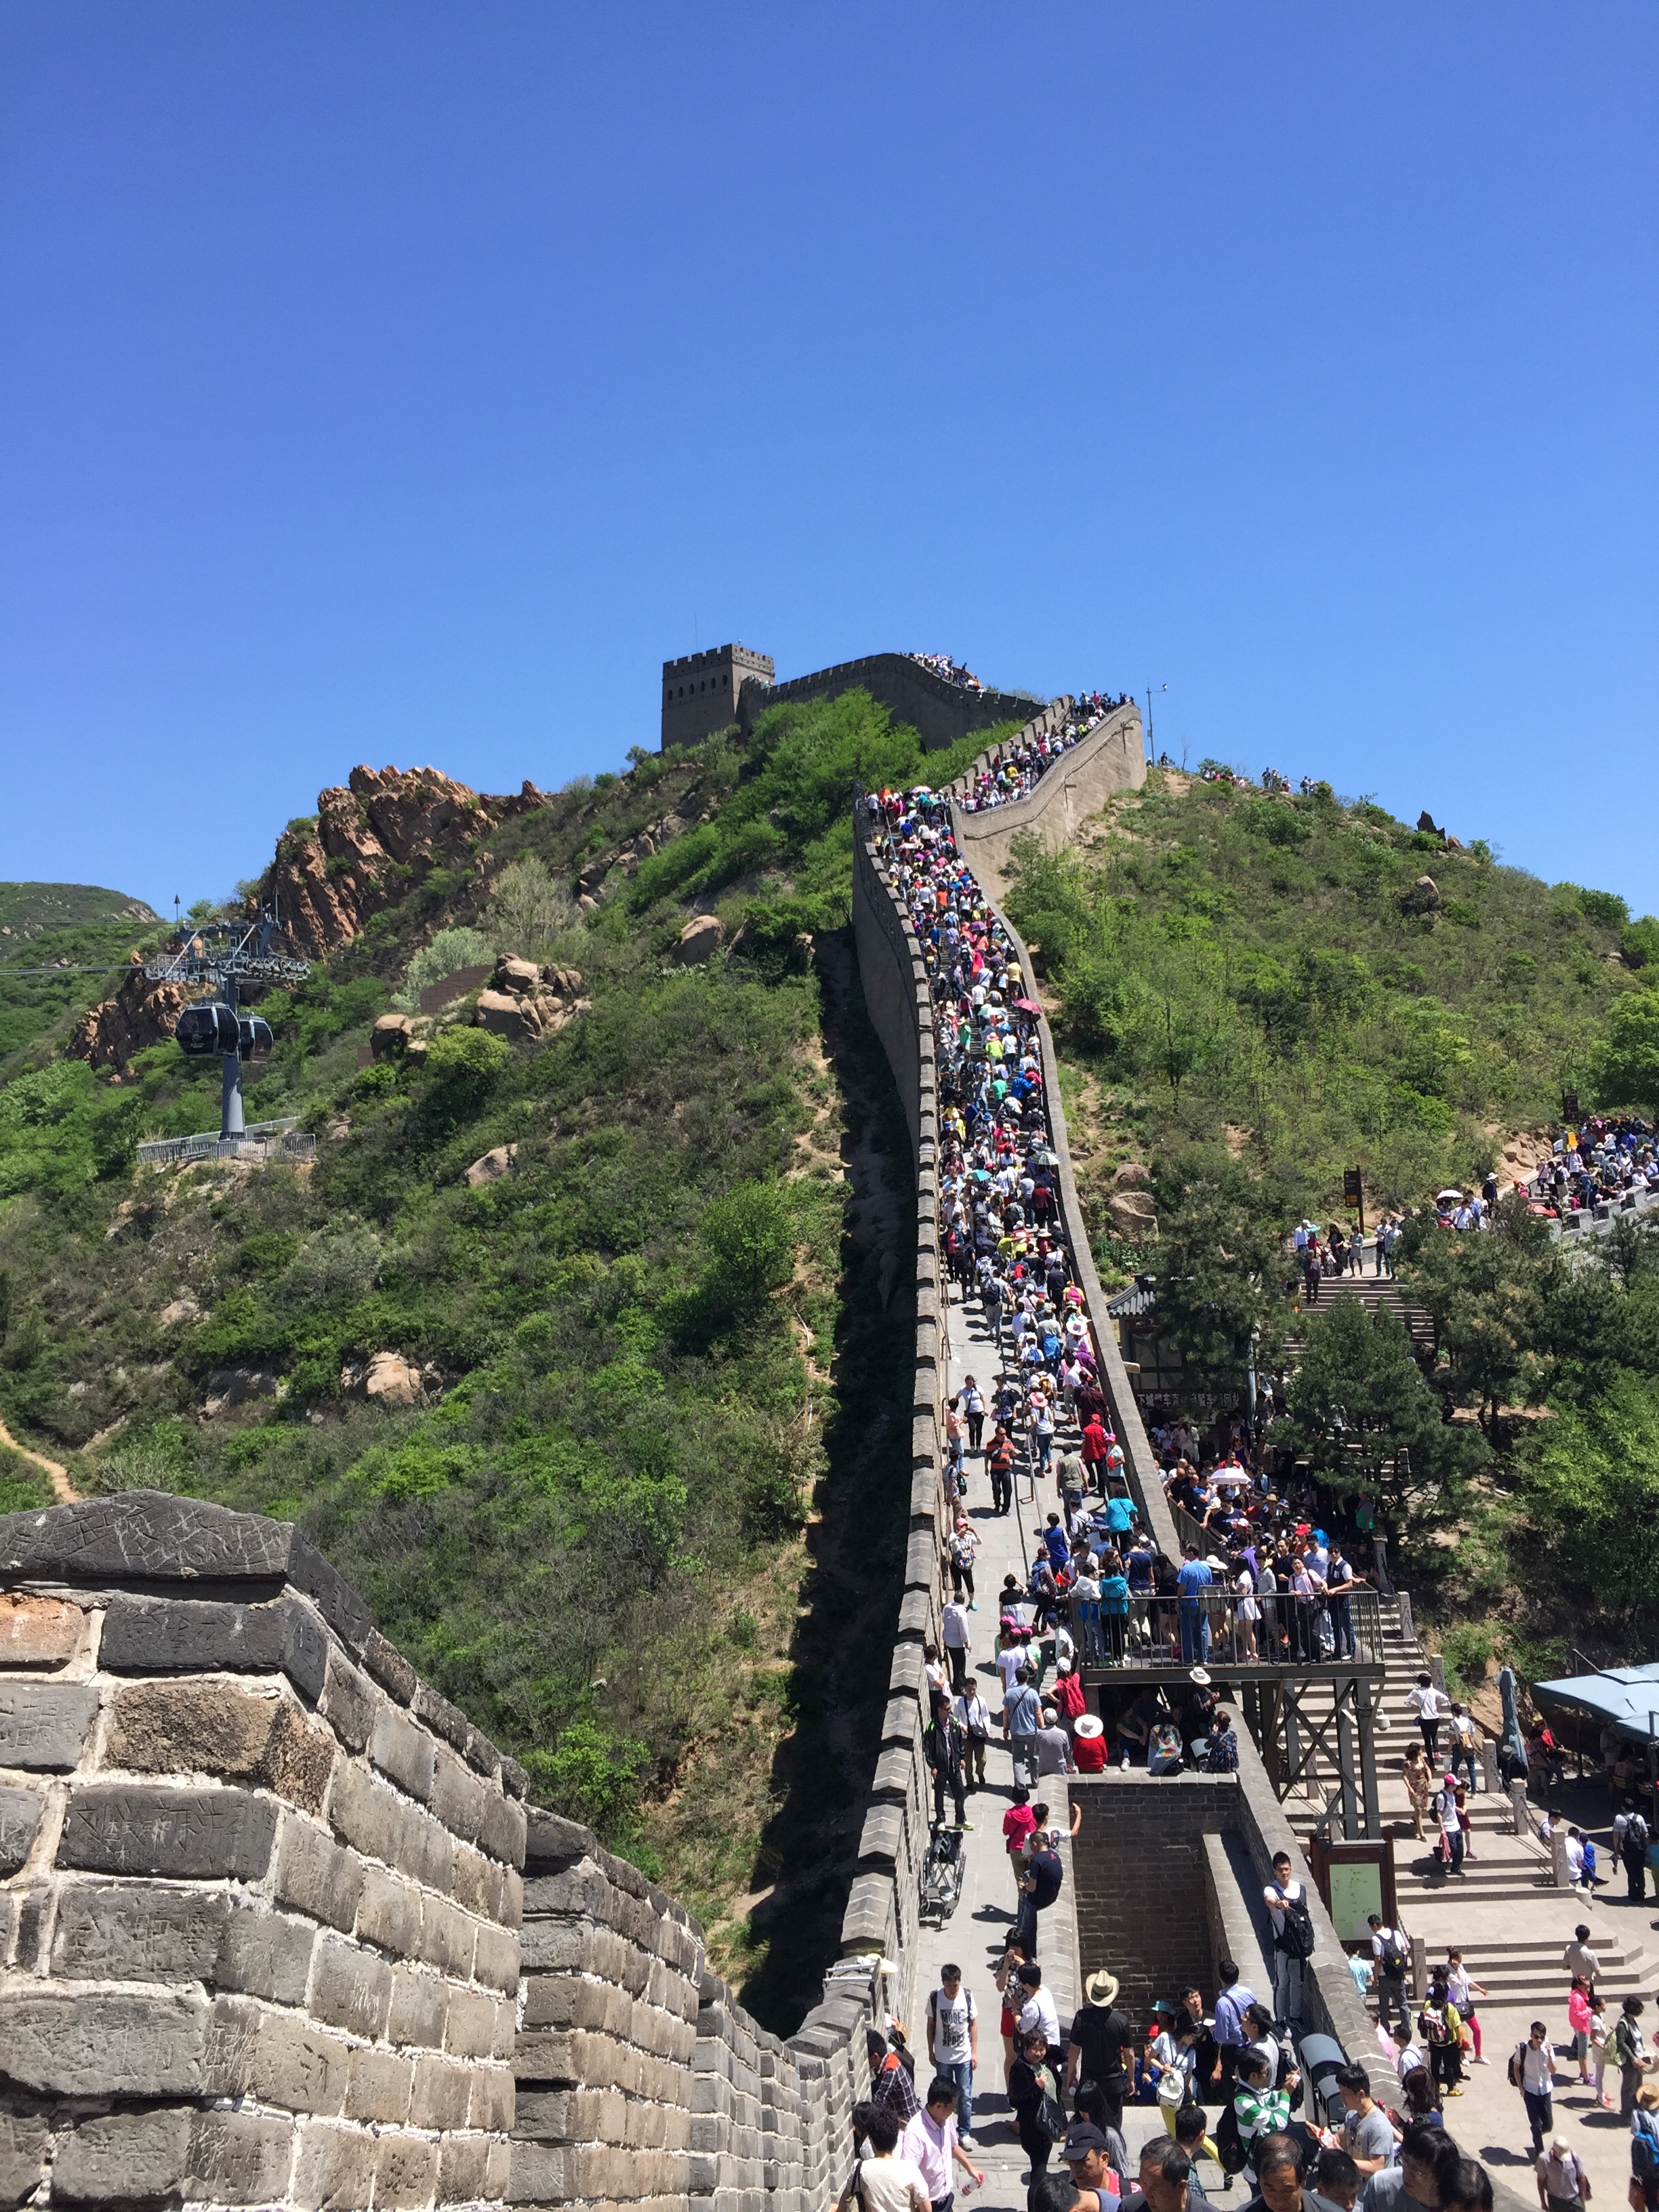
vacation, travel, landmark, tourism, blue sky, china, the scenery, tours, the great wall